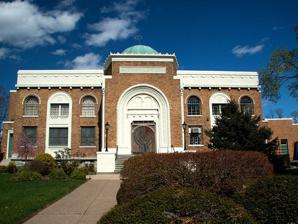
Building: Morristown Jewish Center
Country: United States of America
Year built: 1929
Conservative congregation and synagogue in New Jersey Morristown Jewish Center Front facade of the 1929 structure Religion Affiliation Conservative Judaism Ecclesiastical or organizational status Synagogue Leadership Rabbi Adam Gillman Status Active Location Location 177 Speedwell Avenue, Morristown , Morris County , New Jersey Location in Morris County , New Jersey Geographic coordinates 40°48′14″N 74°28′55″W / 40.80394°N 74.48204°W / 40.80394; -74.48204 Architecture Date established 1899 (as a congregation) Completed 1929 Website mjcby .org Morristown Jewish Center , officially Morristown Jewish Center Beit Yisrael , abbreviated as MJCBY , is a Conservative congregation and synagogue located in Morristown , New Jersey , in the United States. It was formally incorporated in 1899, while its building was constructed in 1929. MJCBY is affiliated with Conservative Judaism although originally having started as an Orthodox congregation. It is the oldest active congregation in Morristown, having a significant historic Jewish community during its era of peak significance. History The first known Jews to settle in Morristown came in the 1850's, and the first Jewish child in the area was born in 1860, with several Jewish families being resident by the end of the 1860's. These families were primarily of German-Jewish heritage. Starting in the 1890's Eastern European Jews began to settle in the area, who would in time become the majority of the Jewish population of the area. During the early part of the 1890's, Ashkenazi Jews would travel to other locales in the New York City metro area for High Holiday services, but this changed in the mid-1890's when a group of local Jews took up a collection to buy a Torah scroll in New York City for $35. The first known minyan met at a home at 4 Race Street in Morristown on January 24, 1895. In 1898, the decision was made to formally incorporate as the "House of Israel of Morristown, New Jersey" (Beit Yisrael) which took place on January 5, 1899. On November 4, 1929 the congregation opened a Jewish community center. but due to the stock market crash of 1929, the community struggled to pay off the notes for the construction. In the early 1900s, Speedwell Avenue was a hub for peddlers and small businesses many of which were Jewish-owned. Since then, much of the community has moved to suburbs such as Randolph and Morris Plains. Morristown still today, however, maintains a significant Jewish community with MJCBY, orthodox shul Ahavath Yisrael, and Lubavitch yeshiva Rabbinical College of America . 20th century to present In 1998, the congregation was mentioned alongside two other local synagogues in the remarks of Congressman Rodney Frelinghuysen on the floor of Congress. As of 2021, the congregation has an active scholar-in-residence program. References